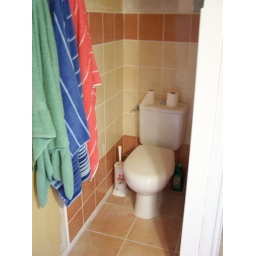
New toilet in old bathroom where bathtub was, Alain chose the tile, mum loves it